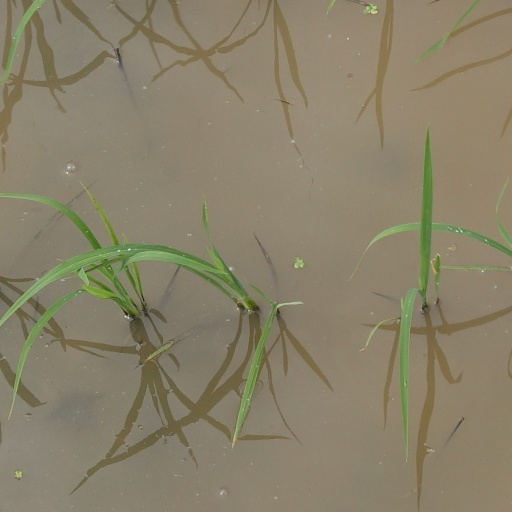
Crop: rice